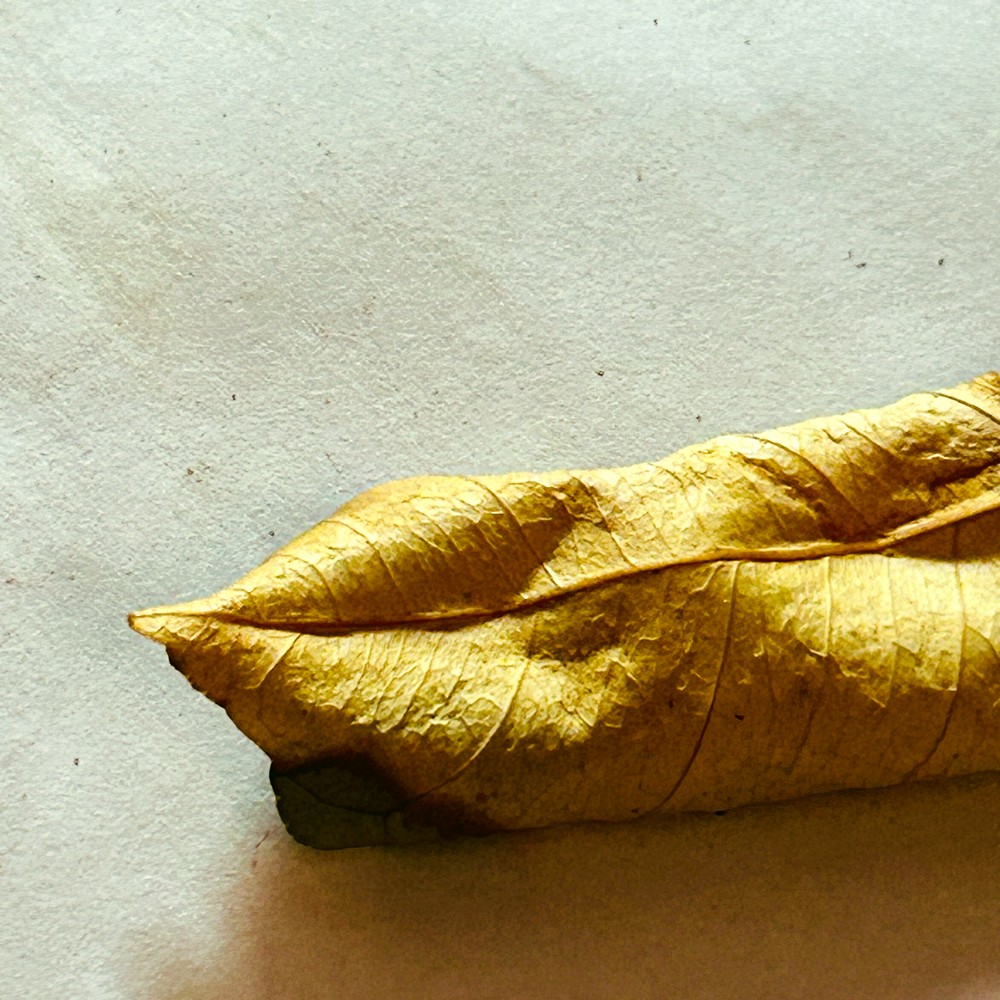
Label: Dry Leaf